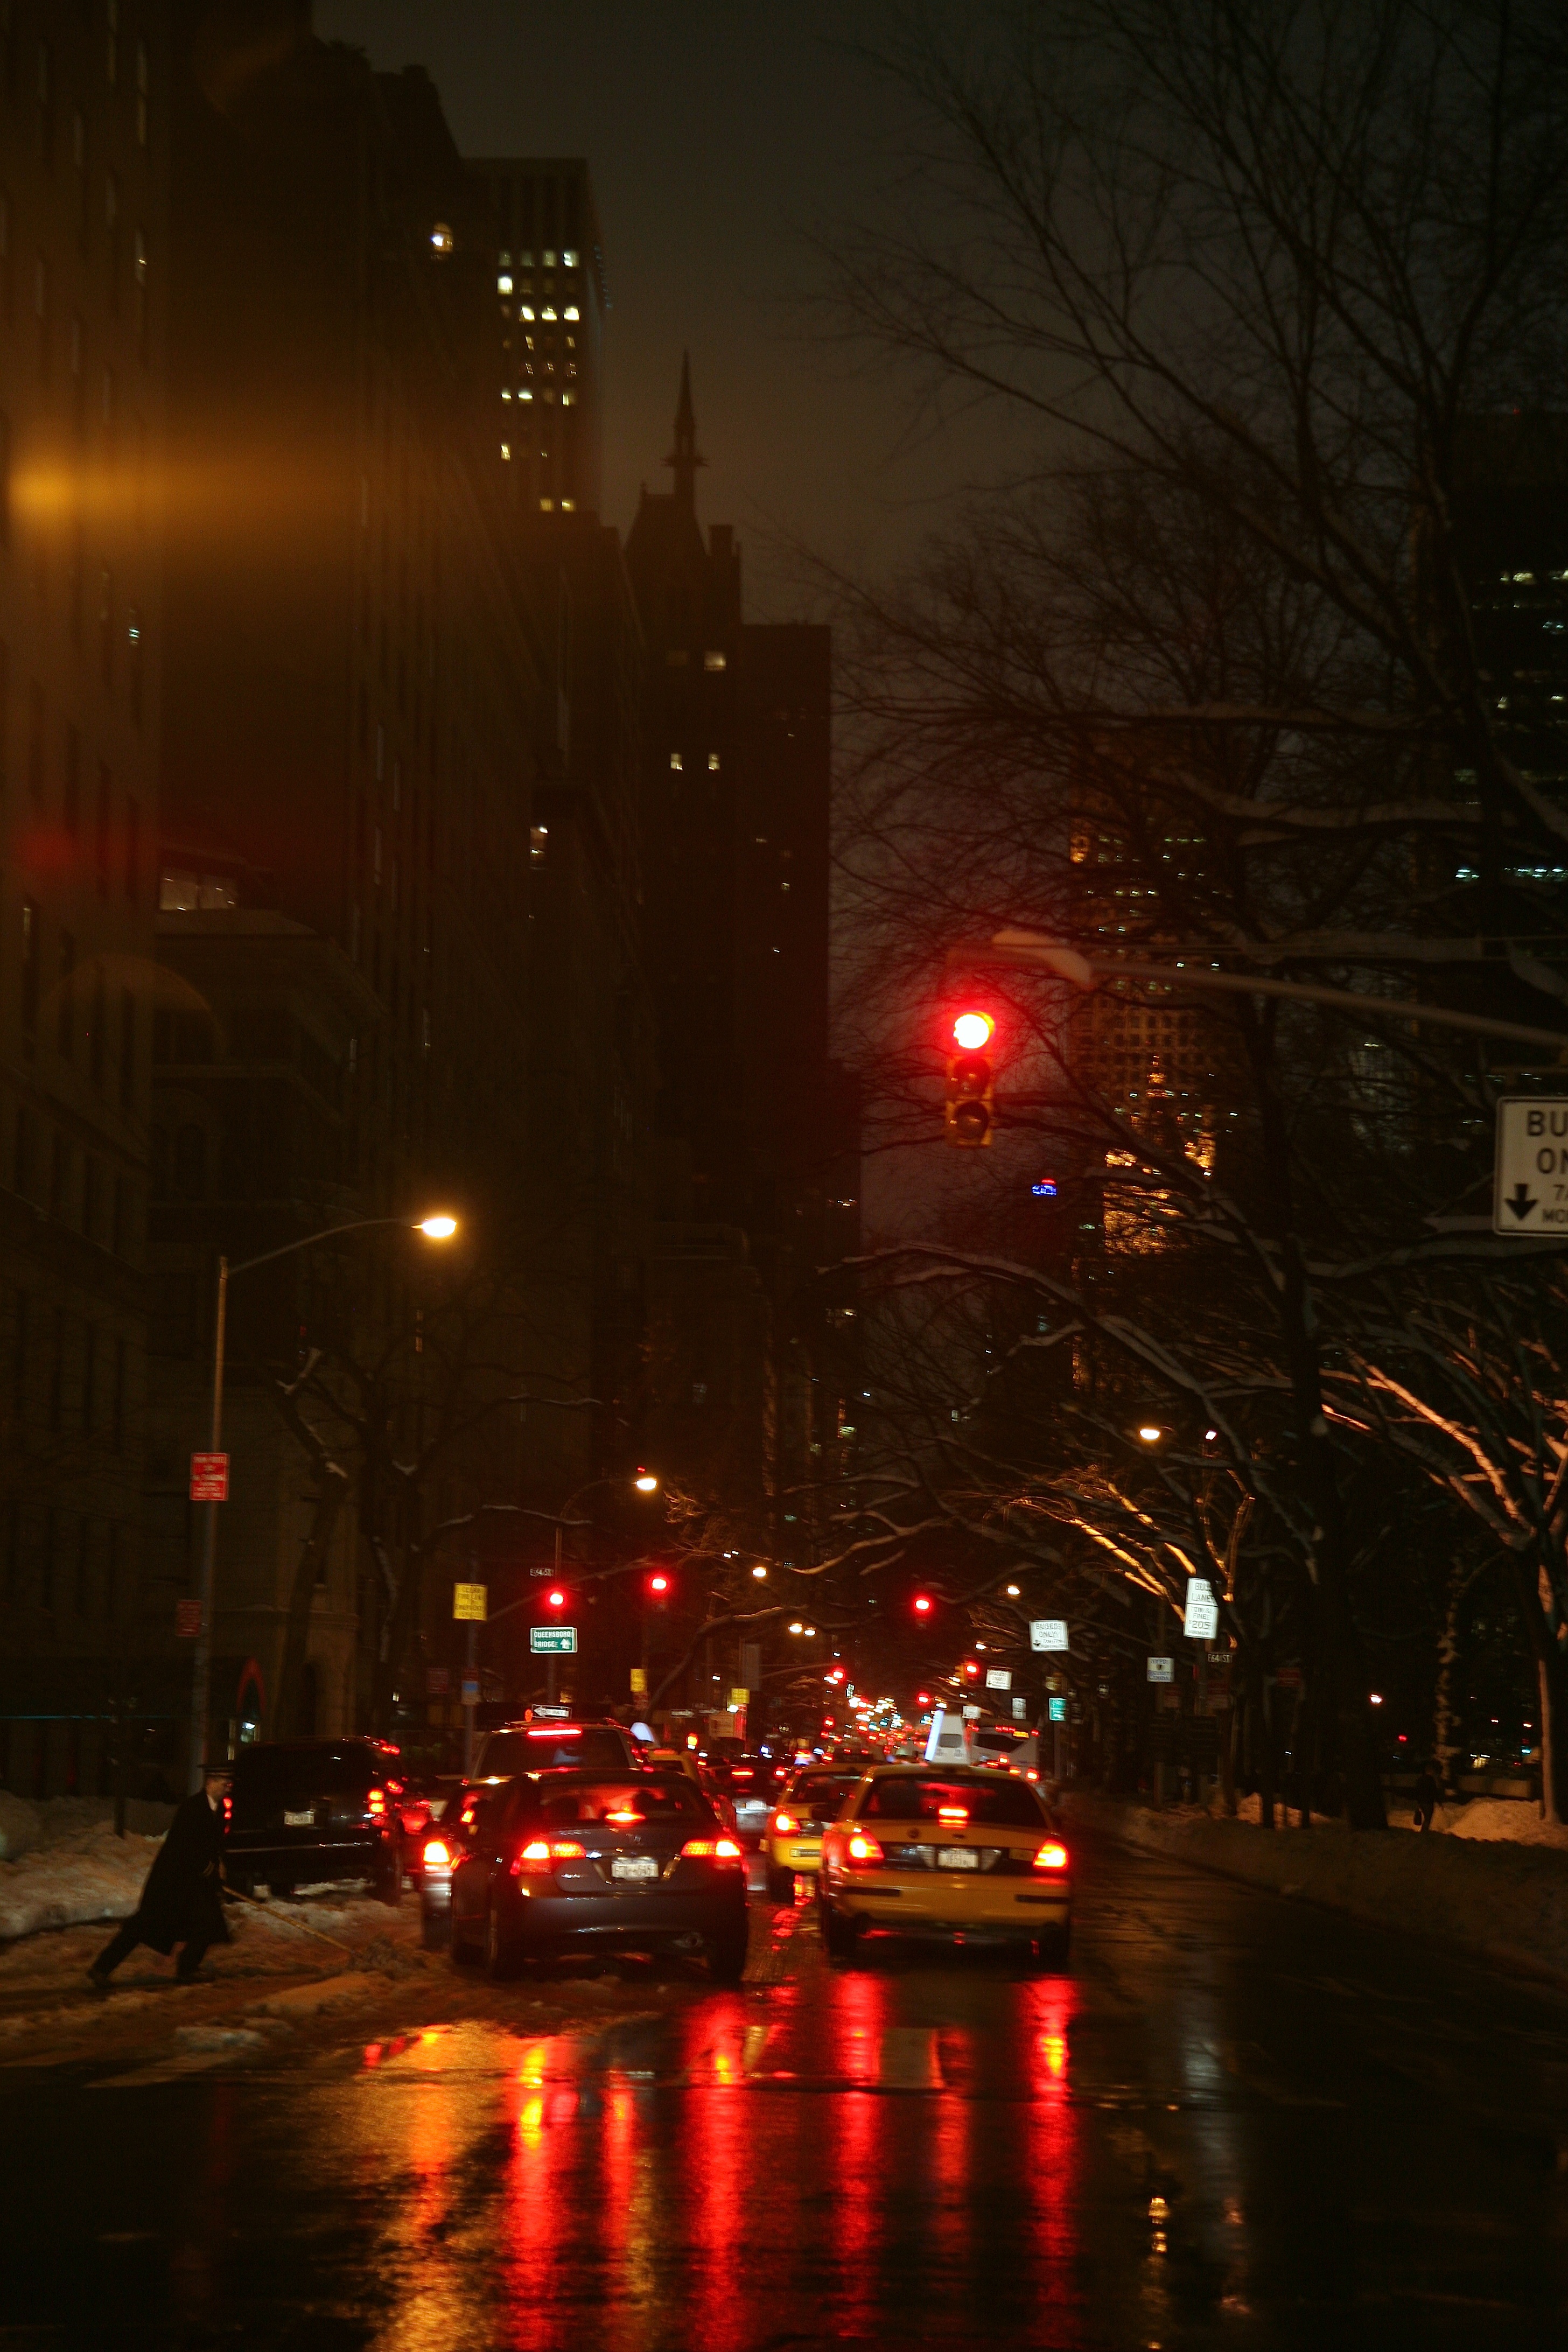
light, night, morning, manhattan, cityscape, dusk, evening, reflection, nyc, darkness, street light, lighting, avenue, newyork, newyorkcity, ny, midnight, uppereastside, 5thave